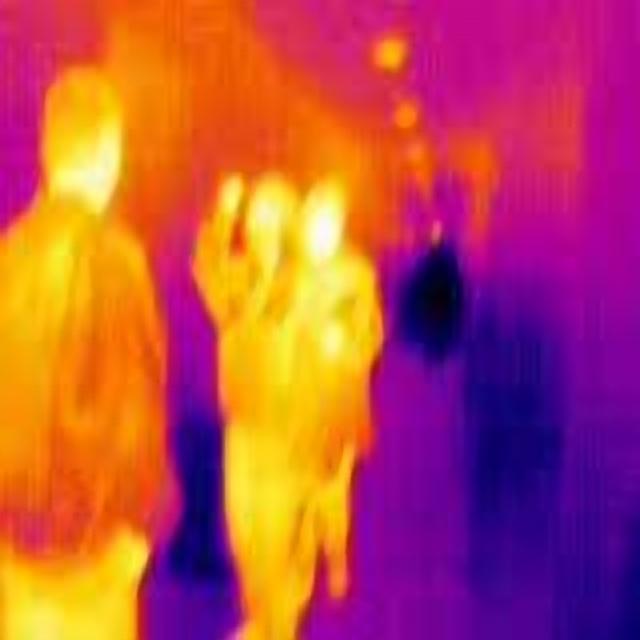
Detected objects:
label: person
label: person
label: person